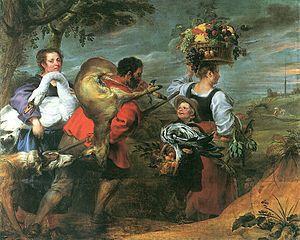
La Maison de Rubens en néerlandais la Rubenshuis, actuellement un musée, est l'ancienne demeure et l'atelier de Pierre Paul Rubens à Anvers en Belgique.